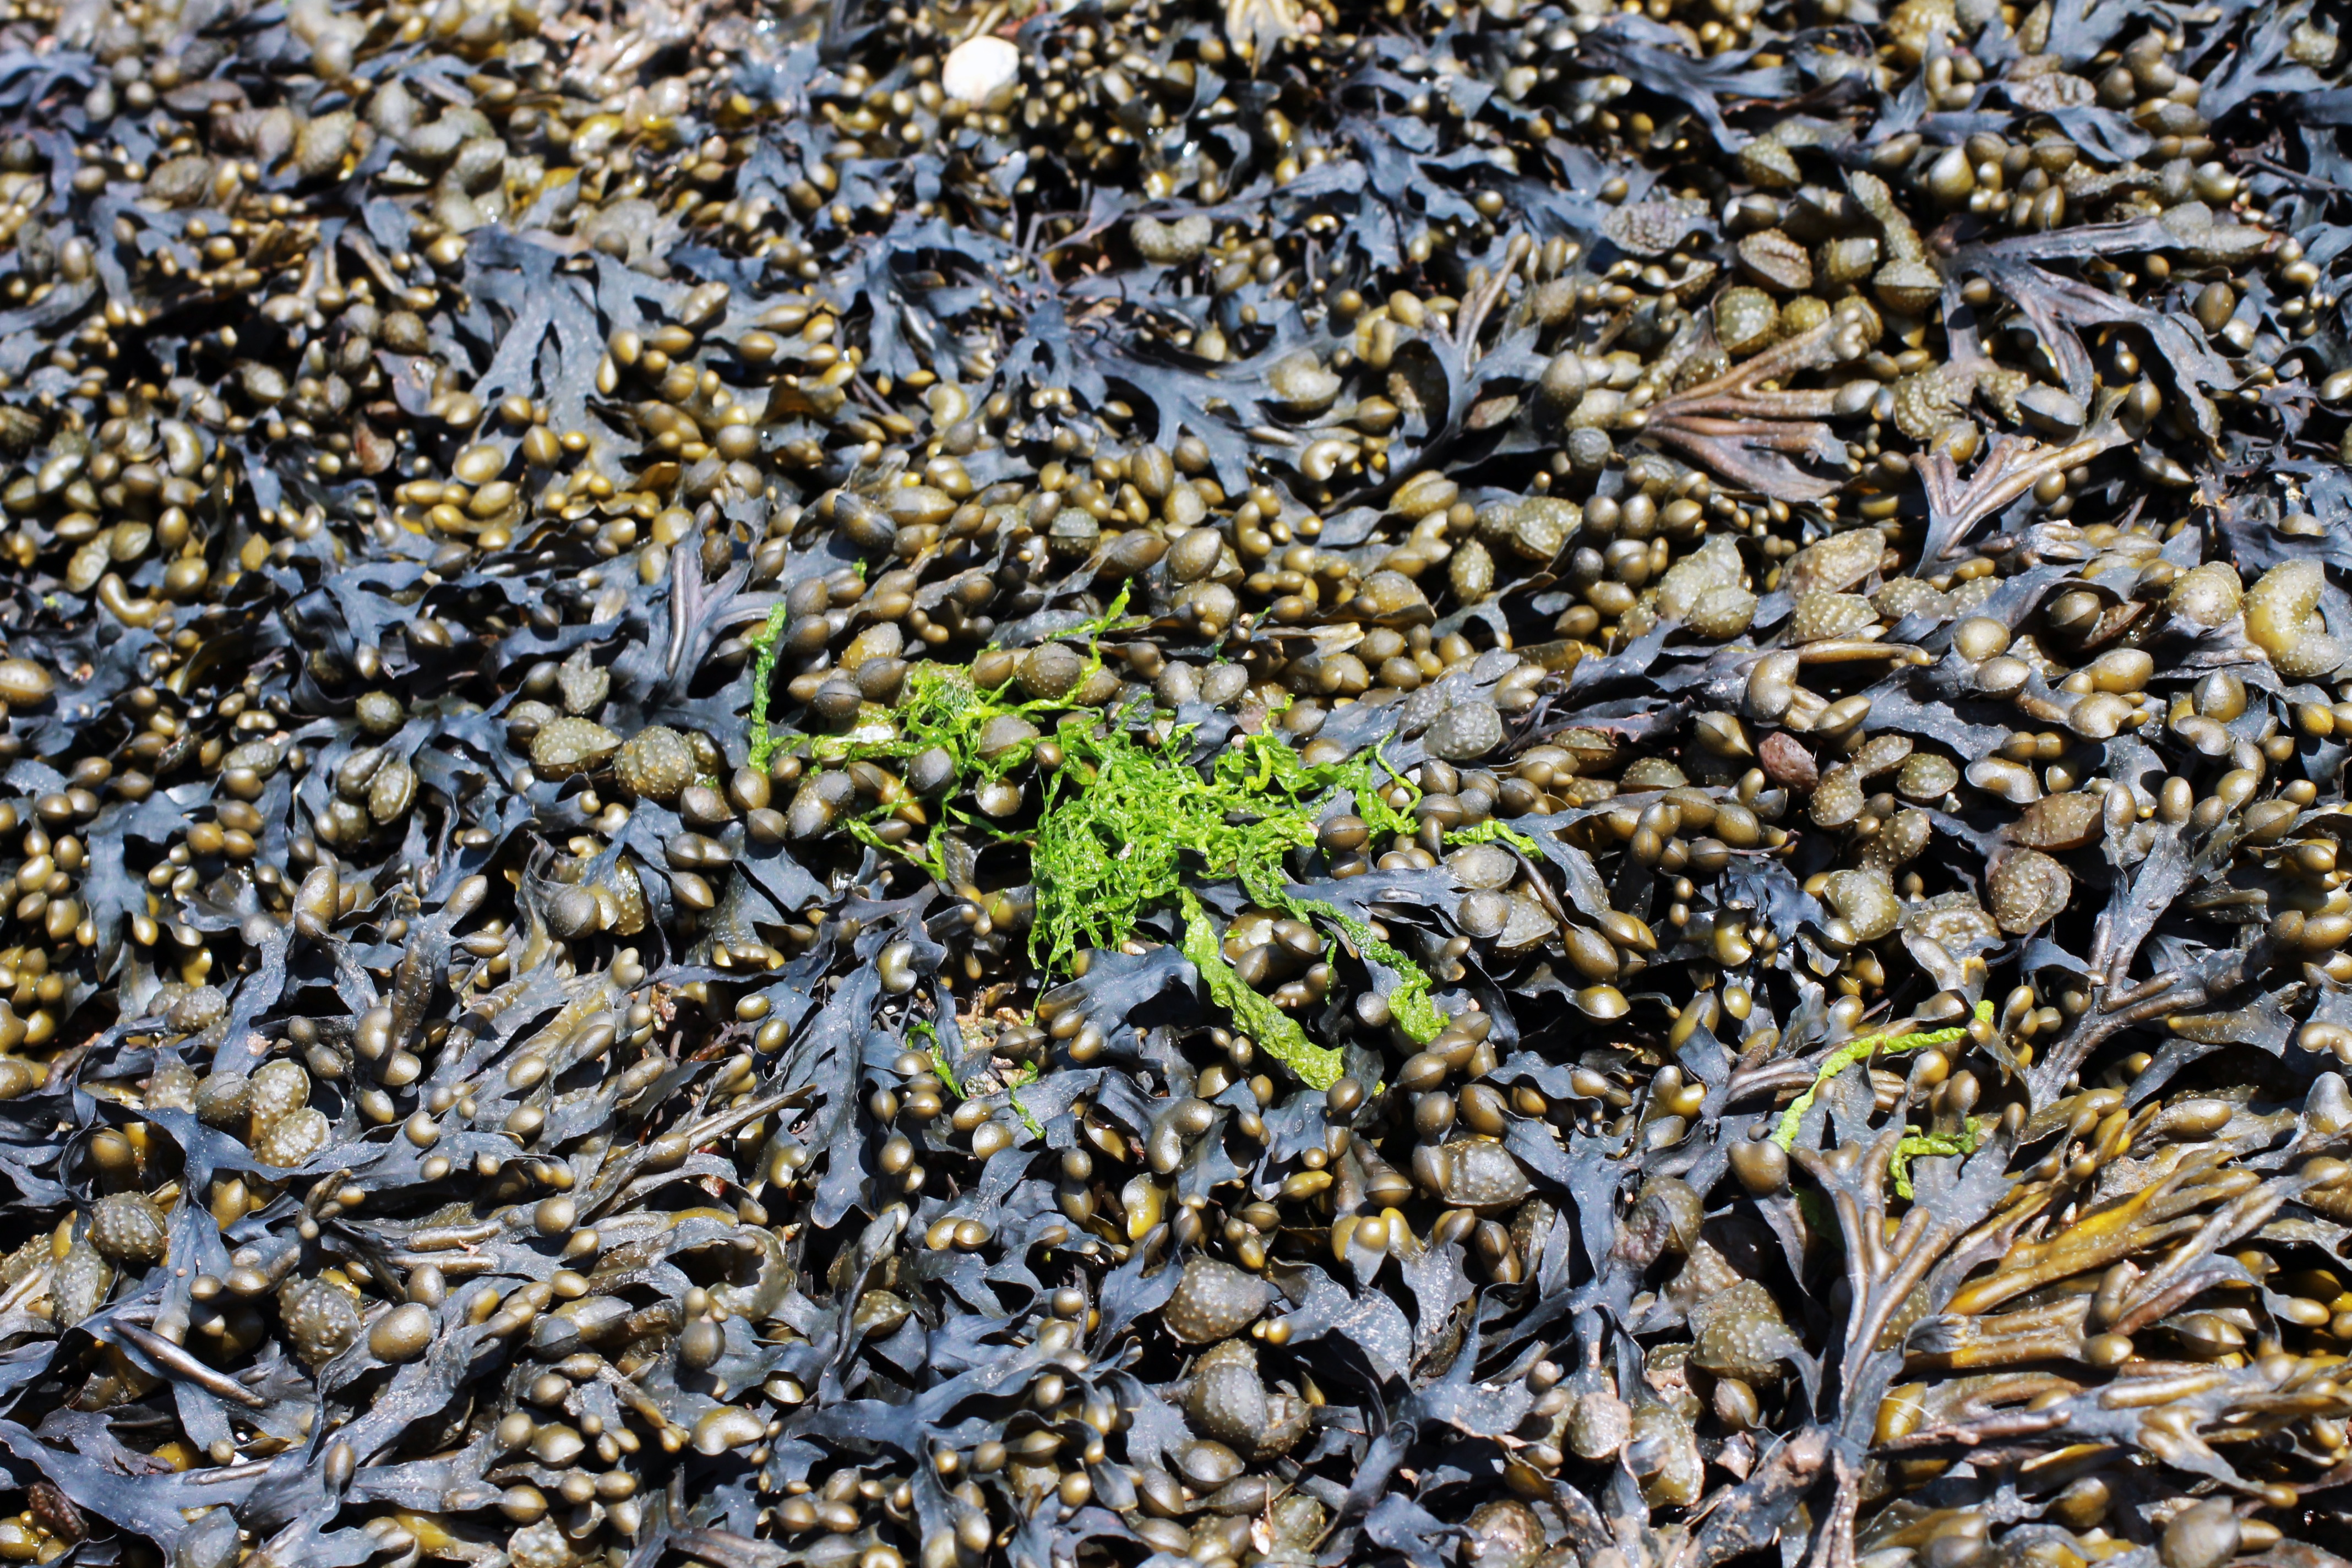
plant, grass, rock, pebble, leaf, soil, flower, gravel, branch, grass family, sunflower seed, produce, material